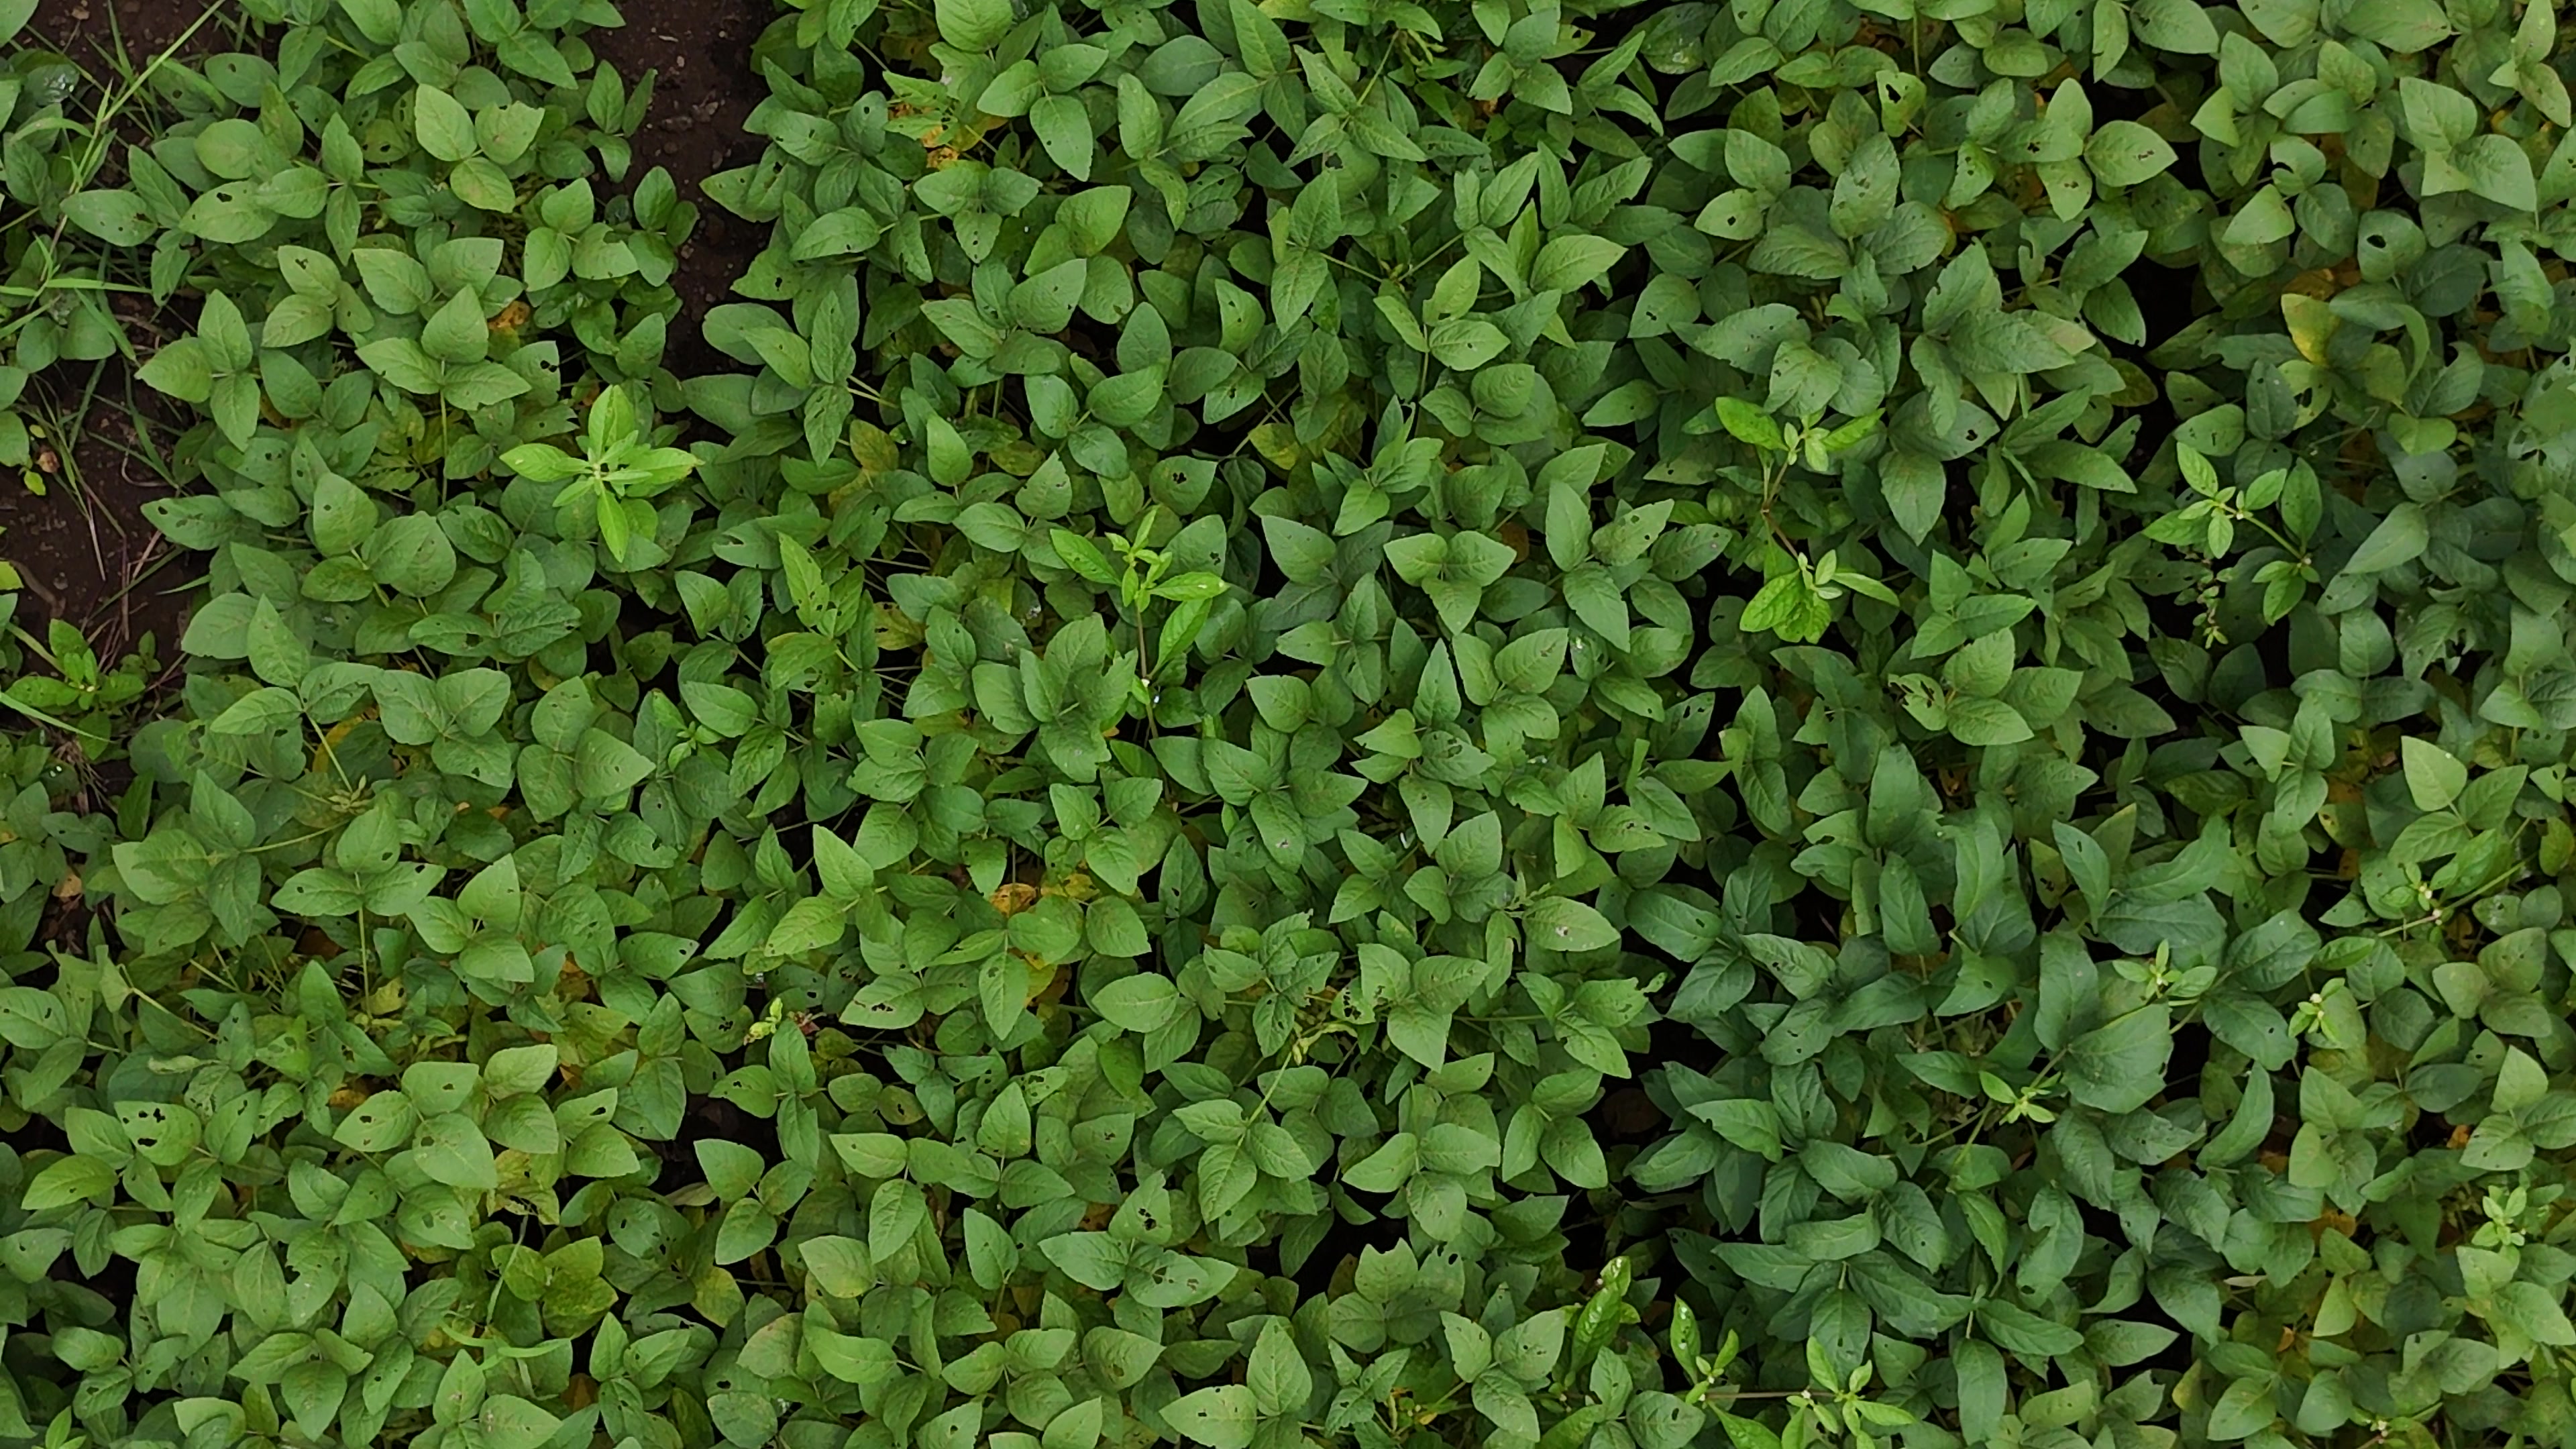
Label: Mosaic